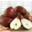
Label: pear